Captain Tench Arcade

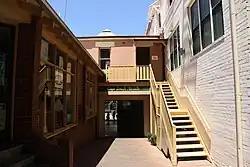
Looking through the Arcade from The Nurses Walk towards George Street, pictured in 2019.

The Captain Tench Arcade is a heritage-listed shops, arcade and restaurant and former residence located at 111–115 George Street, in the inner city Sydney suburb of The Rocks, New South Wales, Australia. The 1985 additions to the rear were designed by Kell & Rigby. The property was built in 1920. It is also known as Captain Tench Arcade (since 1985). The property is owned by Property NSW, an agency of the Government of New South Wales. It was added to the New South Wales State Heritage Register on 10 May 2002.